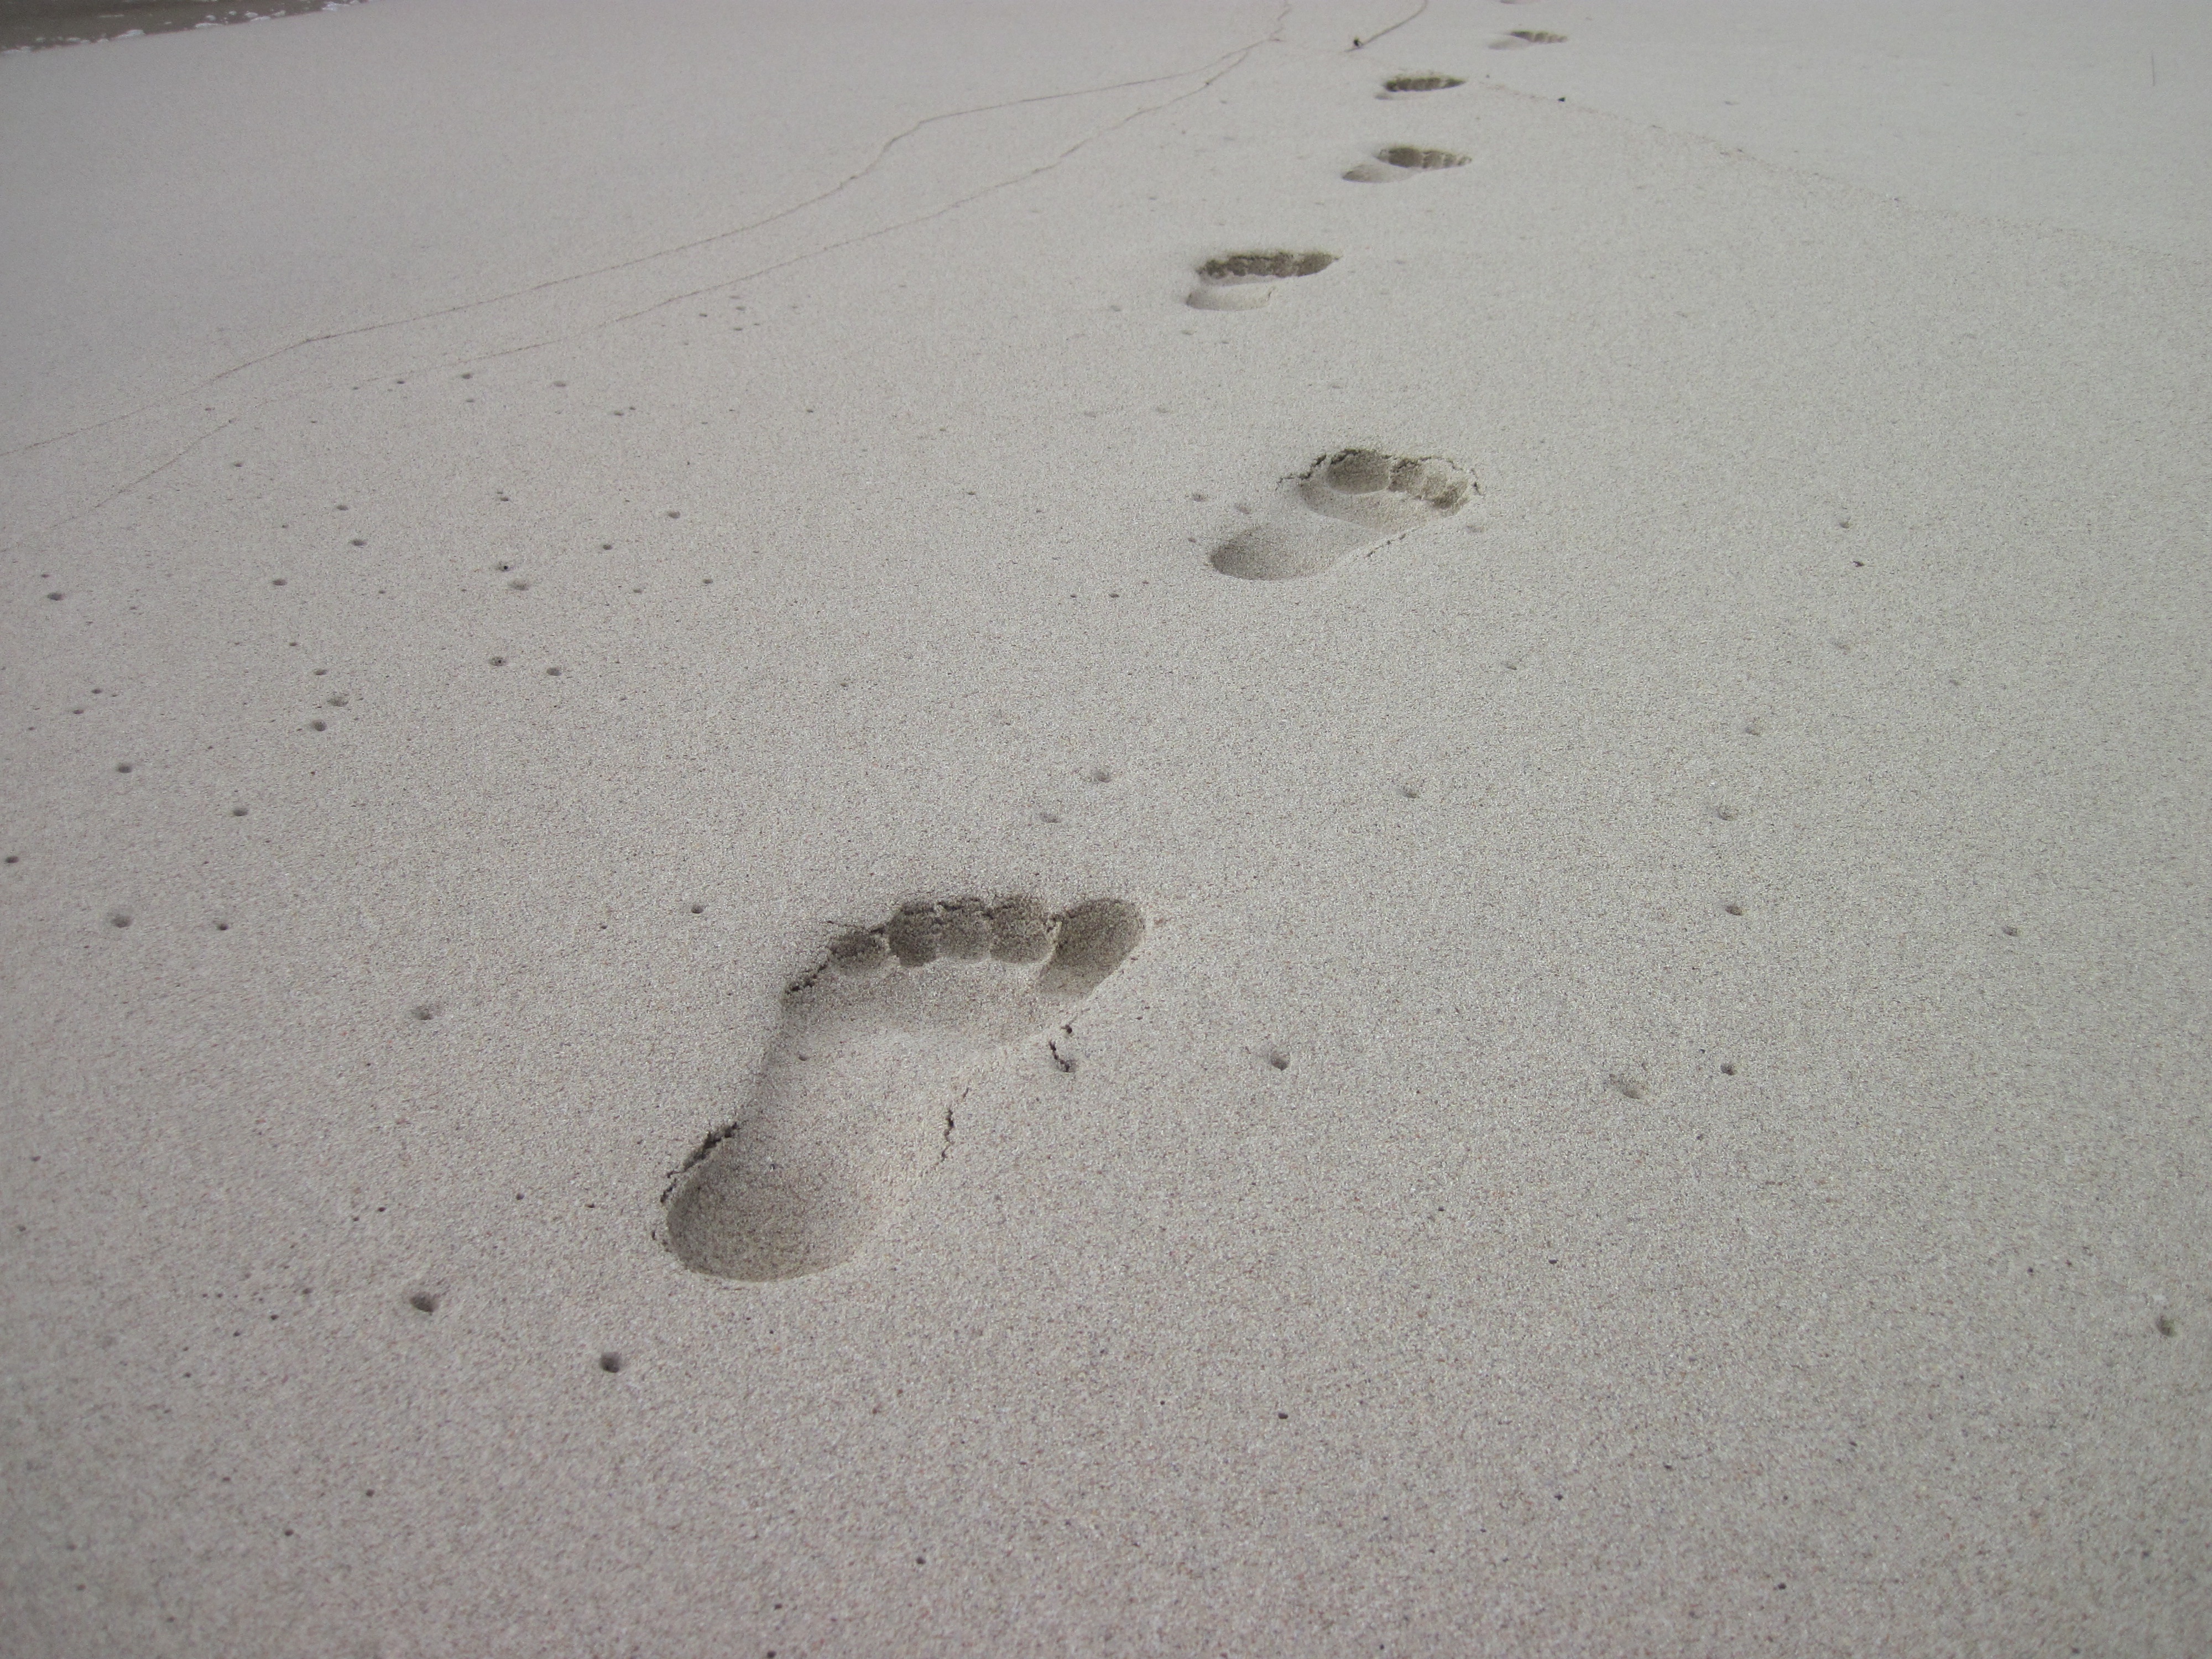
beach, sand, footprint, holiday, reptile, footprints, barefoot, tracks in the sand